Flag and coat of arms of Transylvania

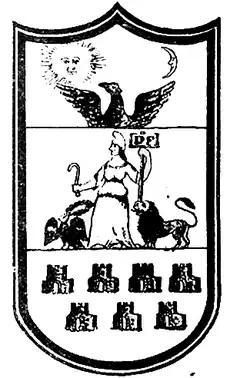
Arms endorsed by Romanian nationalists in the 1840s

Political usage of the red-white-green tricolor by Transylvanian Hungarians was first documented in 1846, when it appeared with members of the "Védegylet" association; as reported by George Barițiu, most locals were still unaware of this color scheme when the Hungarian Revolution of 1848 broke out. The revolution proclaimed Transylvania's absorption by the Hungarian Kingdom, eventually moving toward separation from the Habsburg realm. Revolutionary leader Lajos Kossuth approved a new set of national symbols, including a "medium" coat of arms with marshalled Transylvanian symbols. Unusually, this depiction used the pre-standardization variant of 1740; it also innovated by showing the Transylvanian arms, and other arms not linked to Hungary-proper, as "joined at both ends by a wavy ribbon, imagined as the national tricolor, [and] attached to the crown." One of the first laws adopted by his government specified that "annexed countries" could "each employ its own colors and arms." In practice, this definition excluded Transylvania. On March 30, Hungarians in the Transylvanian Diet symbolically removed the 1765 flag from the conference hall and replaced it with the flag of Hungary, only allowing the "blue-red-yellow tricolor" to be displayed on the tapestry of the Diet throne. When Transylvanian delegates visited Pest on April 23, they were greeted by the flags of both Hungary and Transylvania, alongside a ribbon marked "Unió" ("Union").